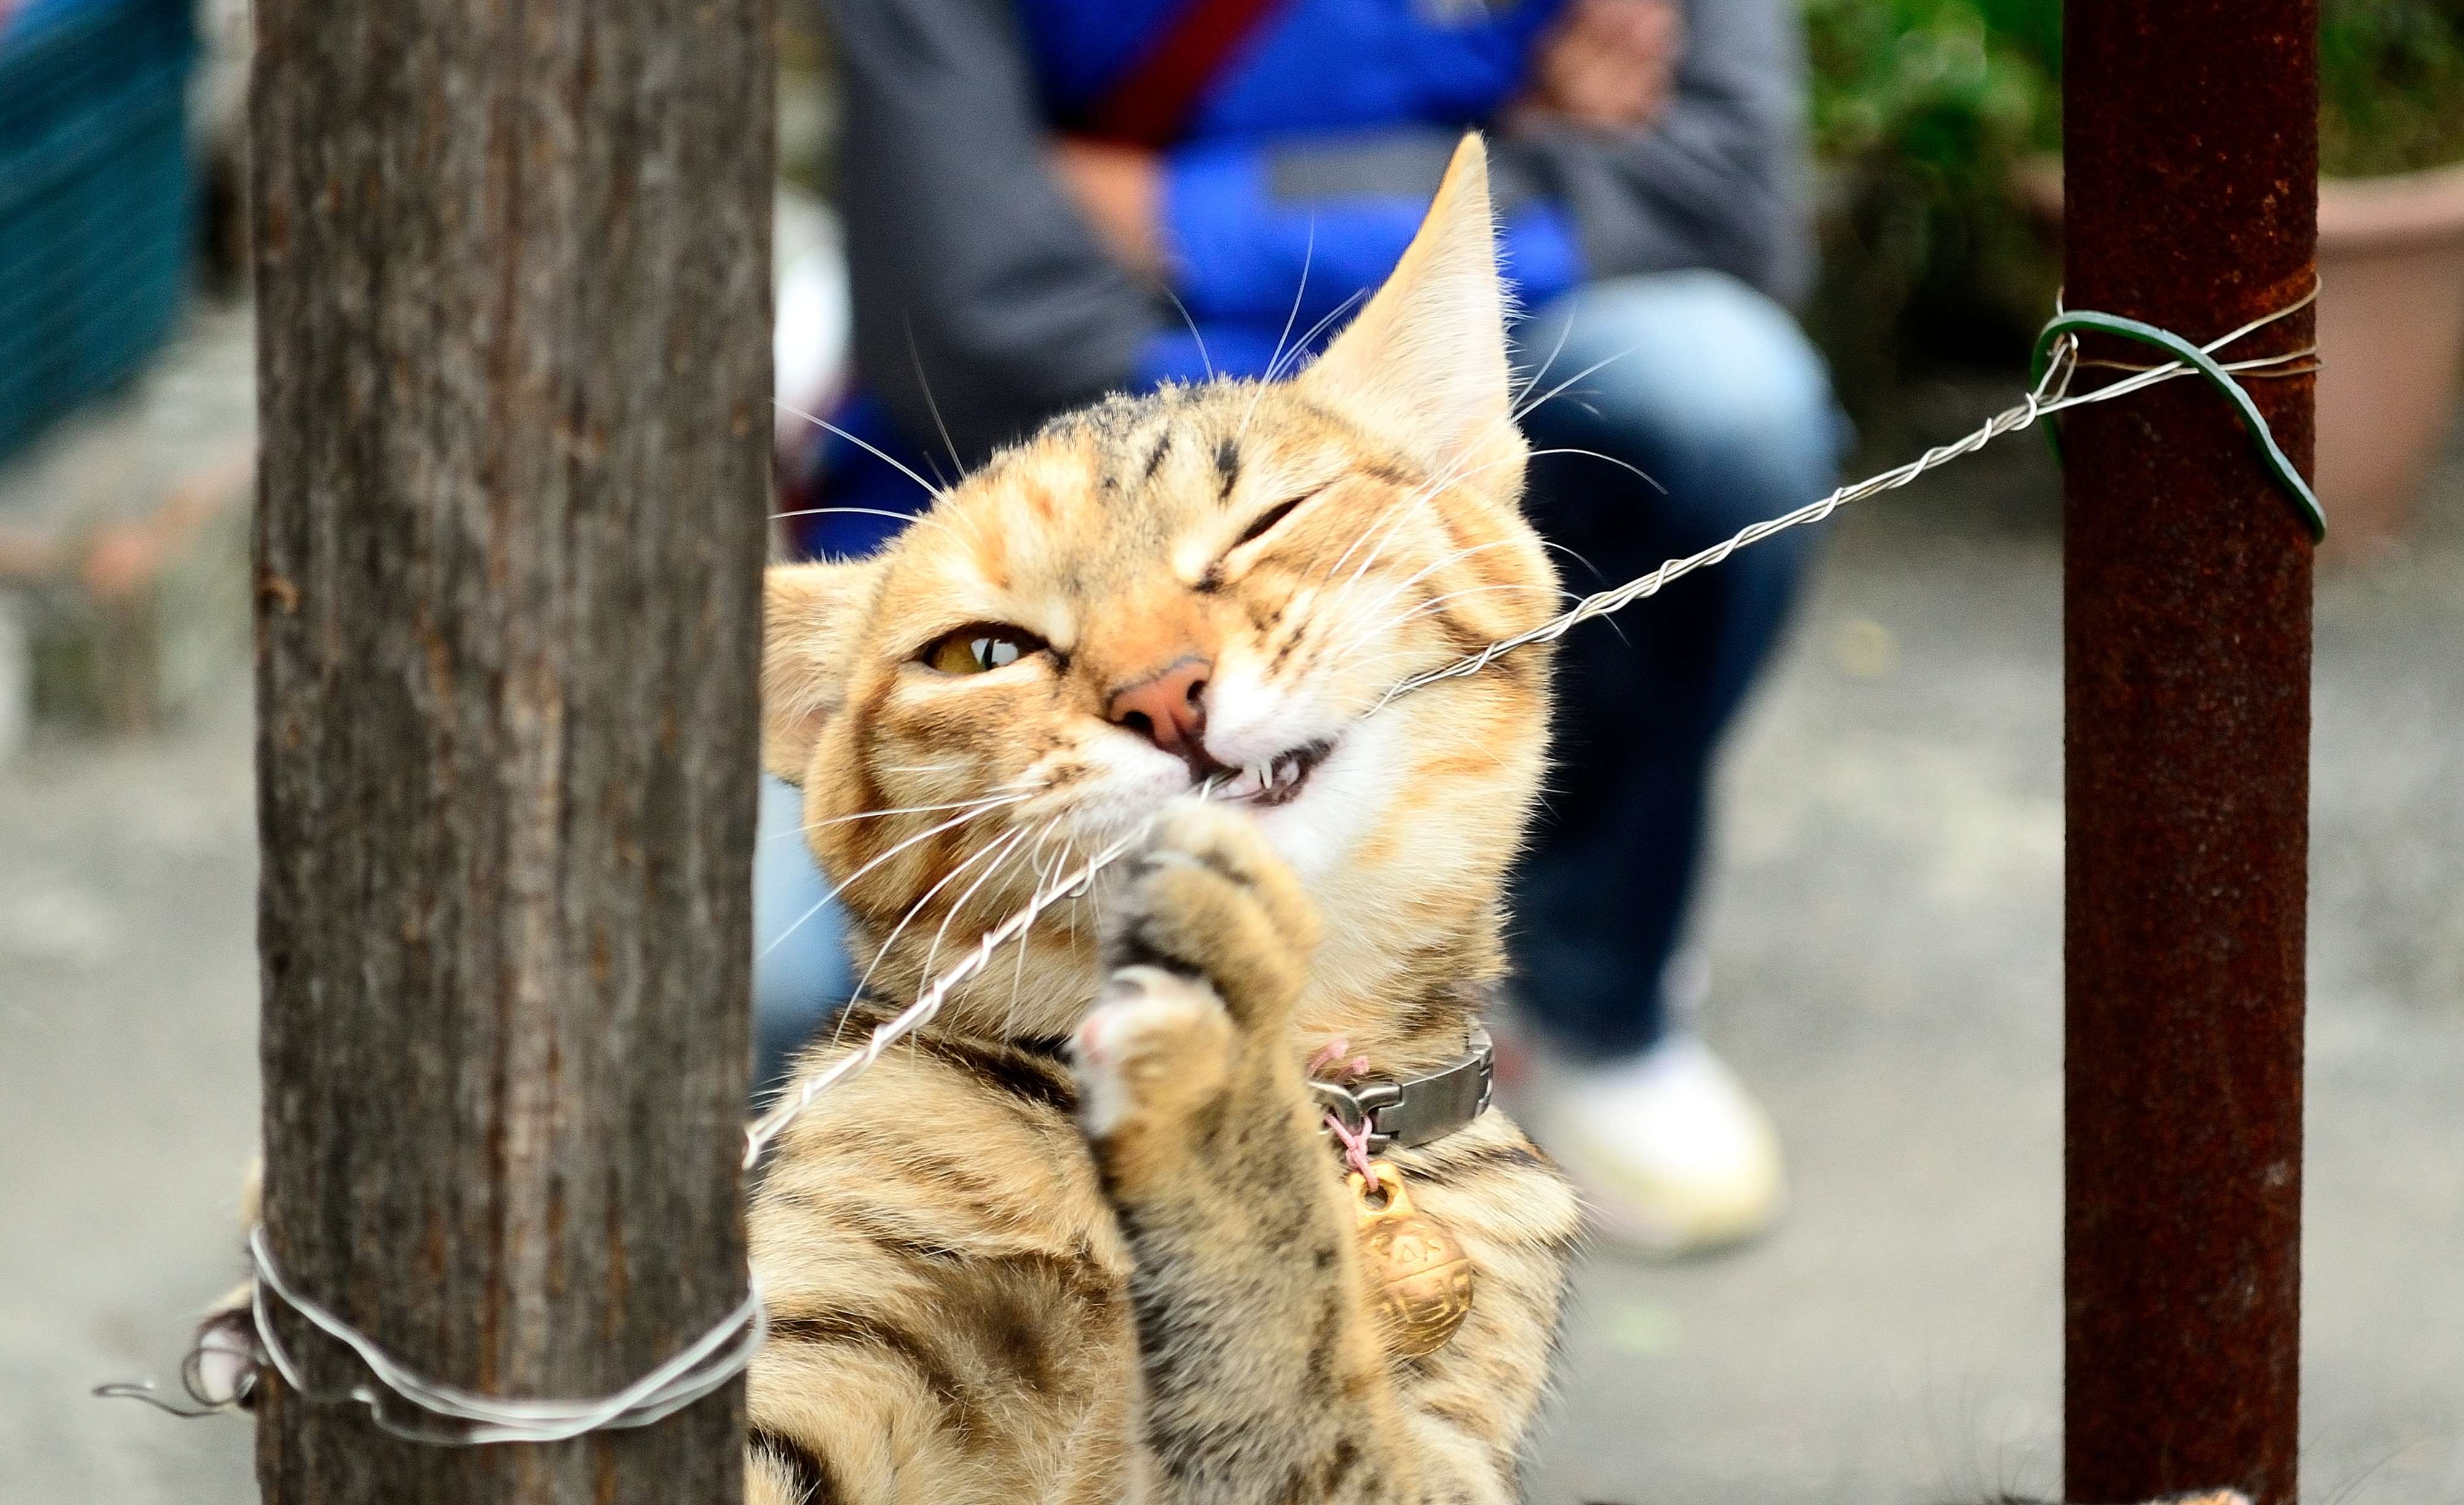
wildlife, pet, cat, mammal, fauna, whiskers, vertebrate, cuteness, wild cat, small to medium sized cats, cat like mammal